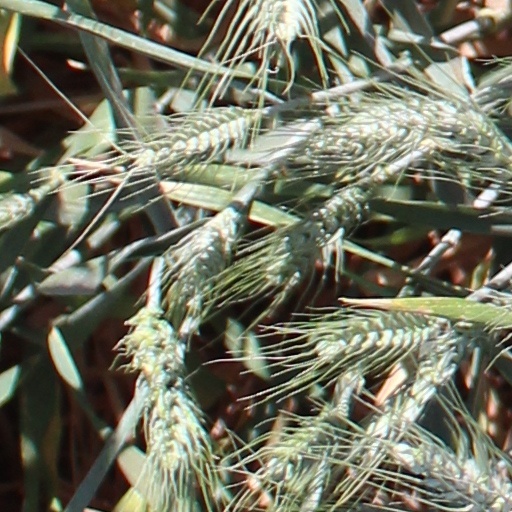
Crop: wheat